The Gregory Brothers

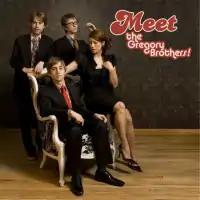
Cover art of "Meet the Gregory Brothers!" From left to right: Andrew Rose Gregory, Evan Gregory, Michael Gregory, Sarah Fullen Gregory.

The group released their first EP, "Meet the Gregory Brothers!", on May 29, 2009. "Village Voice" music writer Ben Westhoff characterized the effort as "a lounge-y, refreshingly sincere slice of blue-eyed soul", and Jake Frazier of "PopSense" praised the work, claiming that it "[brought] more to the table than the other 1000+ songs [in his music library]". Westhoff opined that "unfortunately, many of the Brothers' new fans have no patience for anything that's not "Auto-Tune the News"", though the group itself takes a broader view of its fans' tastes, believing that "there will definitely be some fans who found us through our videos, and who will be disappointed when they hear our records and they're not a bunch of hip-hop political parodies...[but] most people get that we are capable of creating music in different styles, and can appreciate our folky soul jams for what they are."